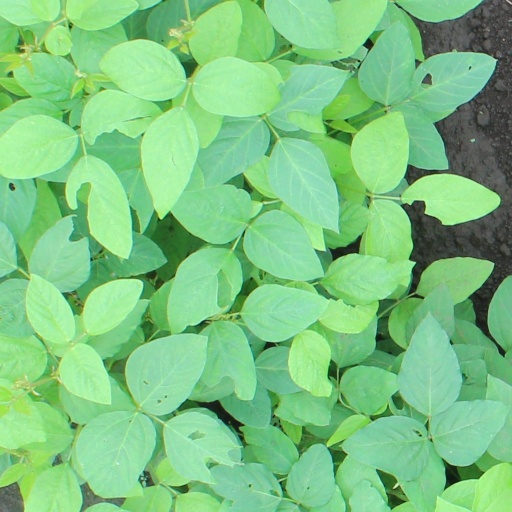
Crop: soybean